HM Prison Reading

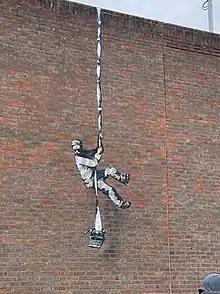
Graffiti by Banksy painted overnight 28 February/1 March 2021.

On 4 September 2013, it was announced that HM Prison Reading would close by the end of that year, and the prison formally closed in January 2014 under The Closure of Prisons Order 2014.